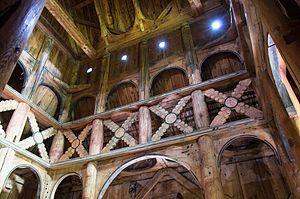
Une stavkirke ou stavkyrkje est une église médiévale en bois typique de la Norvège, bien que des fouilles laissent penser que d'autres églises de ce type aient pu exister ailleurs en Europe du Nord. On a répertorié environ 1 300 églises médiévales, dont 28 ont été sauvegardées en Norvège. On les appelle en français les « églises en bois debout » car des mâts ou poteaux sont utilisés pour soutenir le toit et l'élévation de la nef, mais aussi élever les murs.